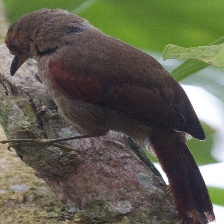
Species: AZARAS SPINETAIL
Scientific name: SYNALLAXIS AZARAE